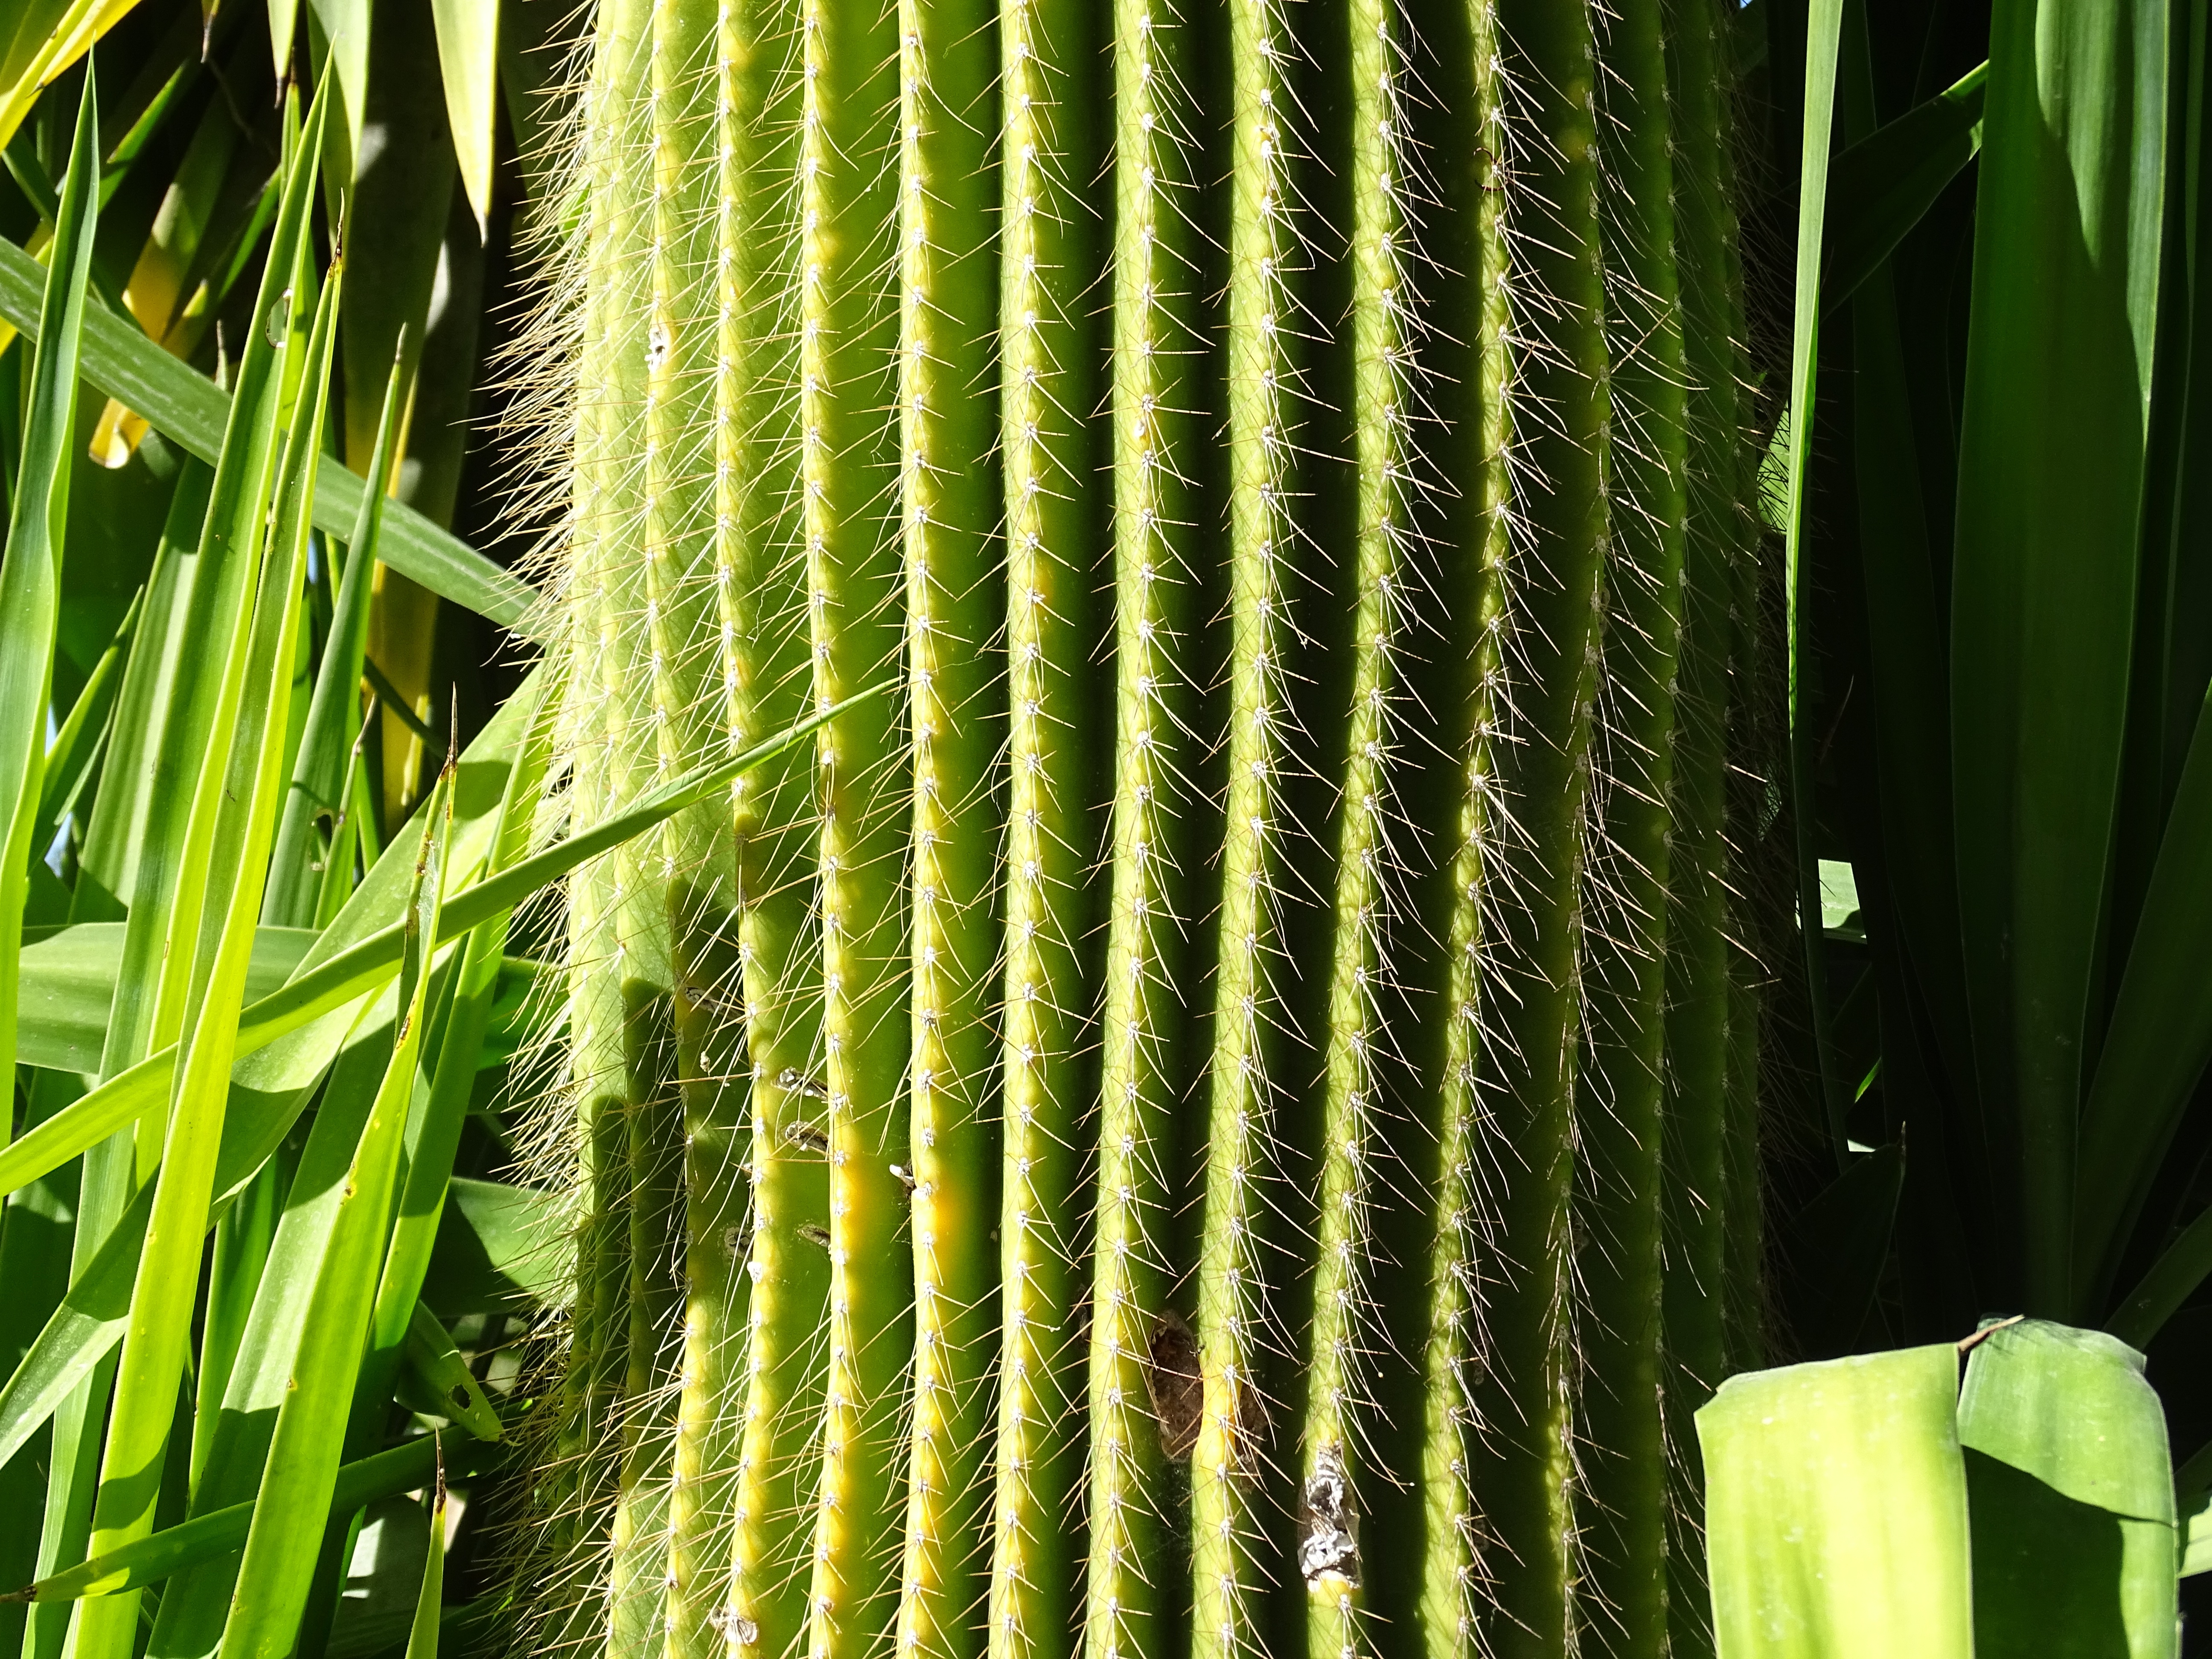
grass, cactus, plant, leaf, flower, food, green, jungle, crop, botany, agriculture, bamboo, sting, flowering plant, grass family, plant stem, land plant, arecales, palm family